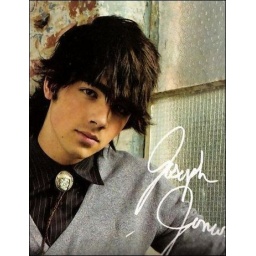
i would like to see those eyes in a dark, candle lit bedroom